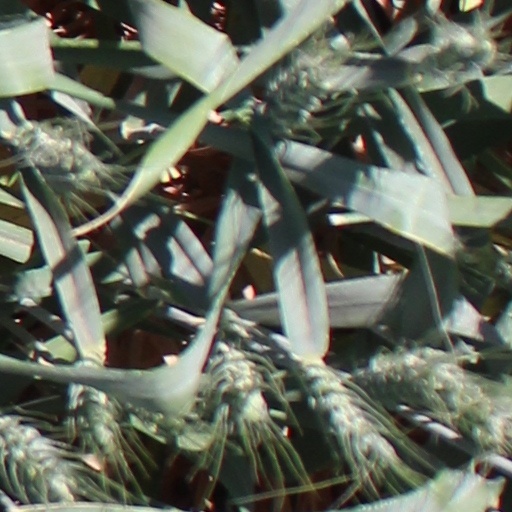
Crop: wheat